Select Bus Service

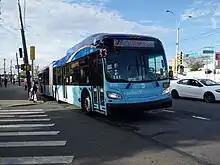
A bus on the Q52 SBS route

The M79 local bus route was identified as a heavily traveled corridor in a 2009 study by the DOT and NYCTA, and in a December 2013 study by the Pratt Center for Community Development of Brooklyn. It was converted to SBS in May 2017. The M79 is based out of the Michael J. Quill Depot.